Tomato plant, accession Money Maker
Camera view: bottom (45 deg); turntable rotation: 0 degrees
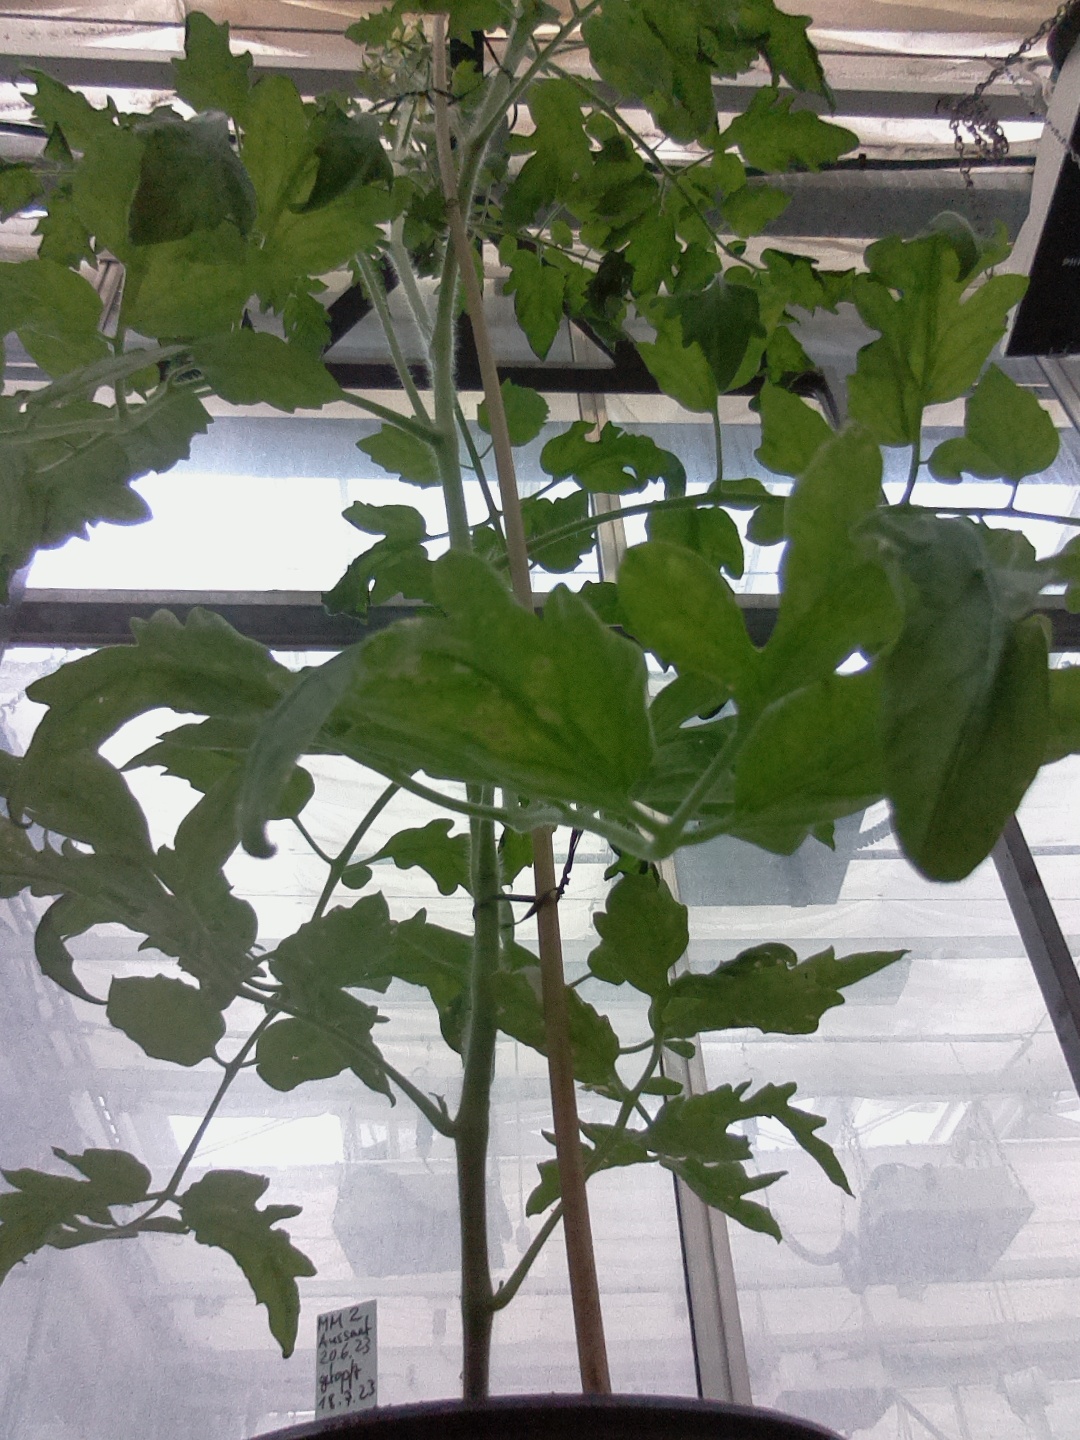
BBCH growth stage 64: 40%-50% of flowers open